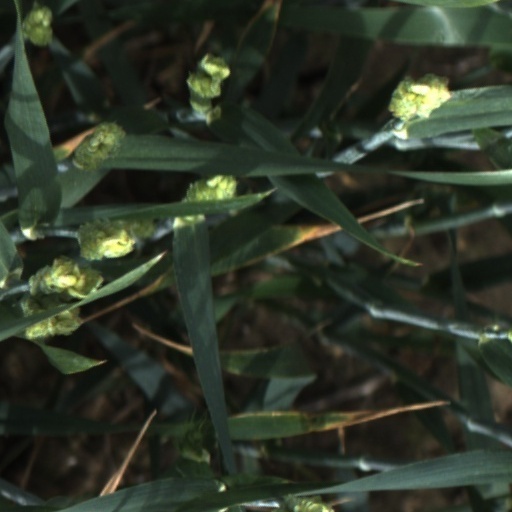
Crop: wheat